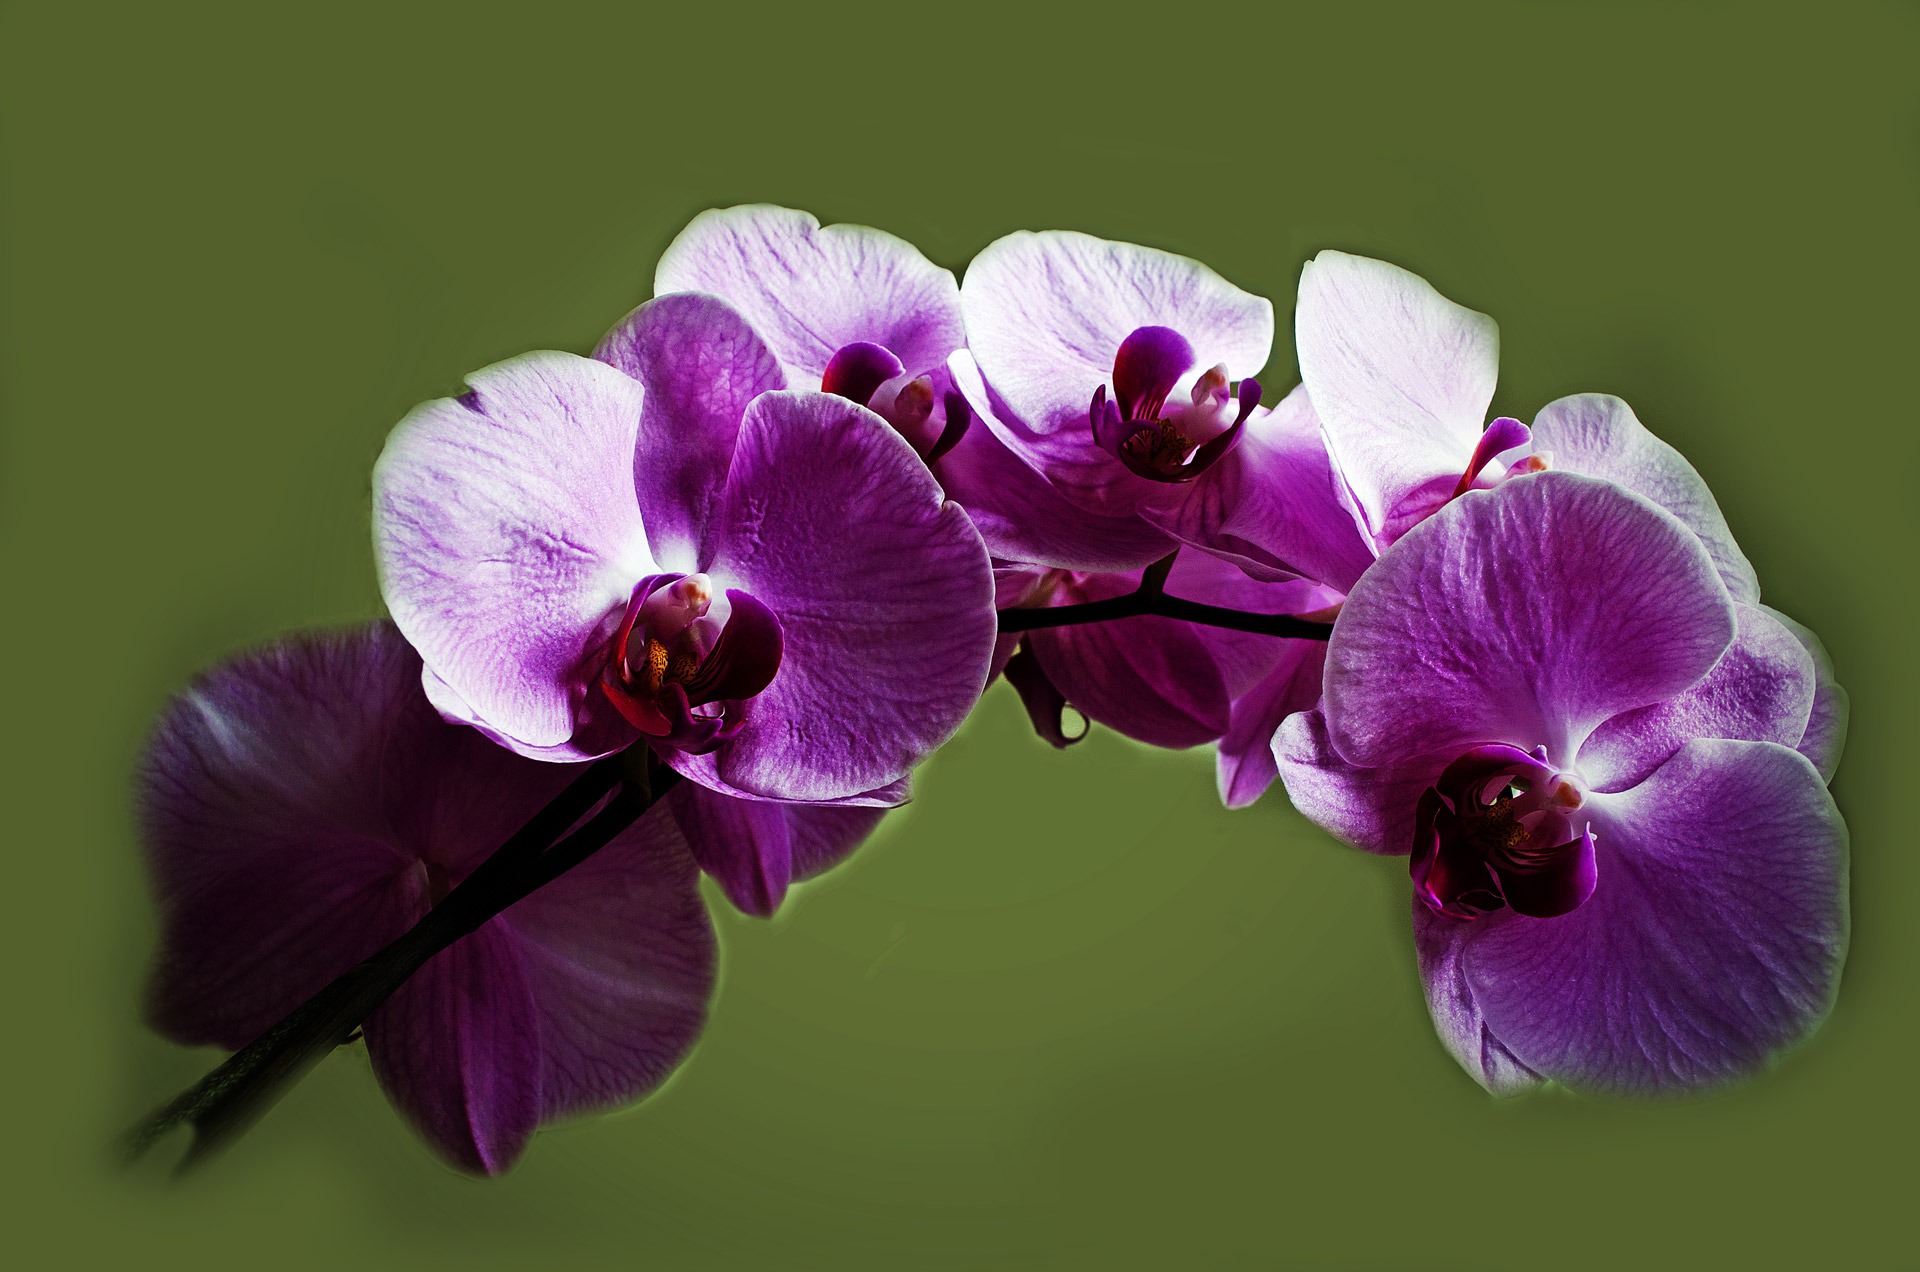
branch, blossom, growth, plant, leaf, flower, purple, petal, isolated, daisy, foliage, bouquet, decoration, green, lush, macro, clean, botany, environmental, garden, flora, wildflower, luxury, eye, blowing, head, beauty, beautiful, conservation, event, elegance, viola, backgrounds, individual, carpel, macro photography, flowering plant, land plant, moth orchid, violet family